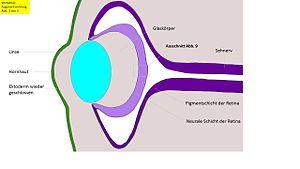
Le développement de l'œil des vertébrés est la genèse et la formation structurelles et fonctionnelles de leurs organes de la vision. L'étude de ces processus est une partie de la biologie du développement. L'œil des vertébrés présente des différences très notables dans sa construction et ses performances, dépendantes de l'espèce, tandis que les phases de sa genèse présentent des similitudes fondamentales. Vu son processus de développement, l'œil des vertébrés est un exemple modèle pour un organe formé par un enchaînement de déclenchements contrôlés génétiquement. Ces inductions y sont tellement étroitement liées que les diverses composantes de l'œil — comme par exemple le cristallin, la cornée et la rétine — se tiennent en relation rigoureusement ordonnée et réciproque en fonction des étapes du développement, et apparaissent ainsi comme un système global. Les critiques de l'évolution ont longtemps supposé que ces parties n'auraient pu apparaître qu'indépendamment les unes des autres, et par suite ne pourraient se développer qu'indépendamment dans l'ontogénèse. Les découvertes sur le développement de l'œil ont montré que cette façon de voir est maintenant dépassée.